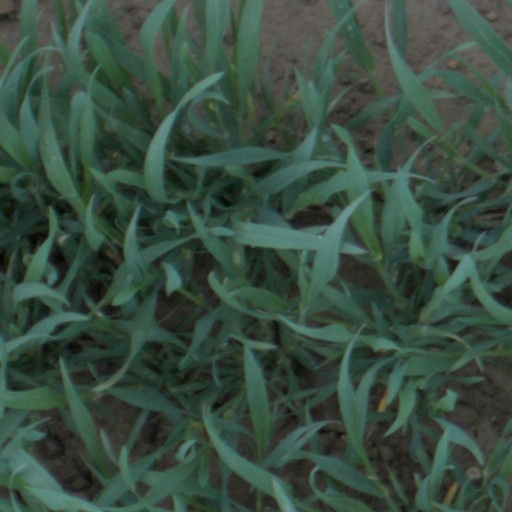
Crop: wheat